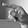
ASL letter: P